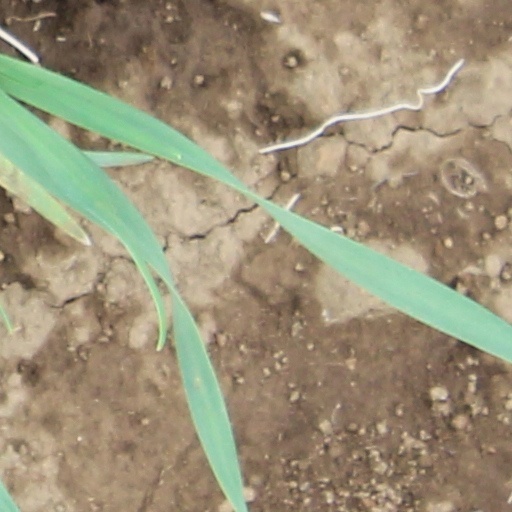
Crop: wheat